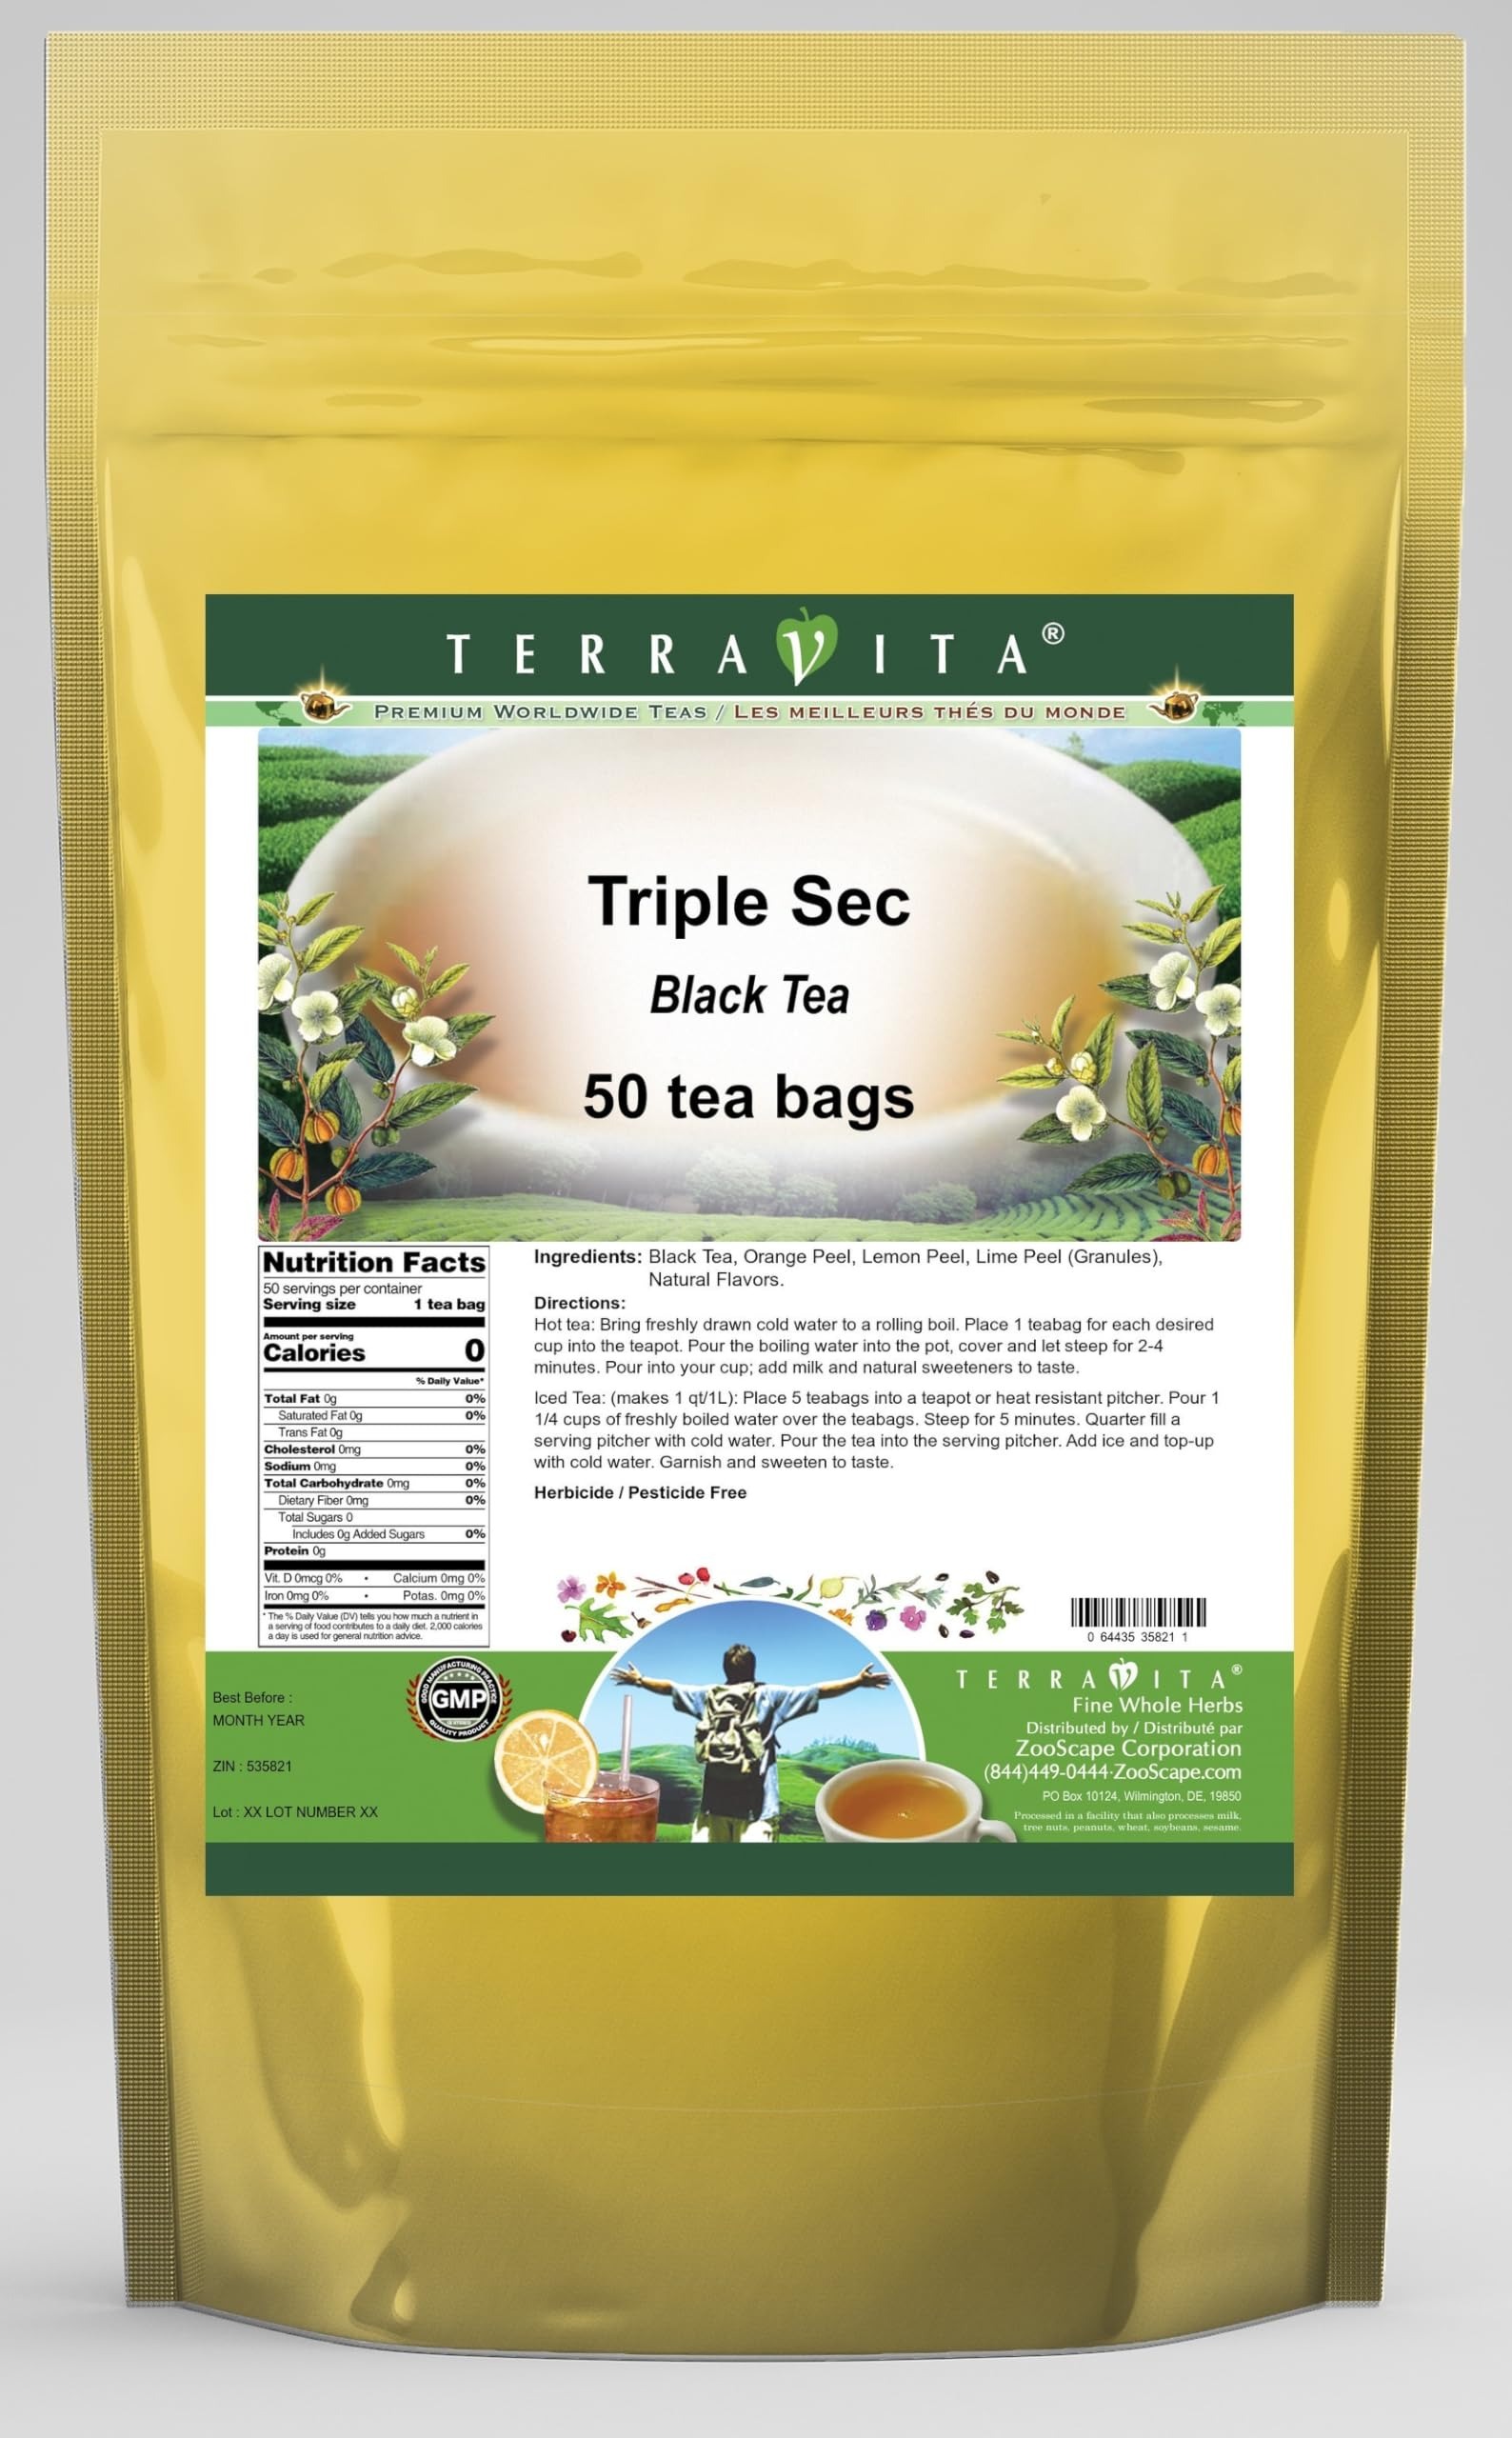
Item Name: Triple Sec Black Tea (50 tea bags, ZIN: 535821) - 2 Pack
Bullet Point 1: Our Triple Sec Black Tea is a tasty flavored Black tea with Orange Peel, Lemon Peel and Lime Peel that has a refreshing taste that will impress you! The unique Triple Sec taste is delicious! - Ingredients: Black tea, Orange Peel, Lemon Peel, Lime Peel and Natural Triple Sec Flavor.
Bullet Point 2: No fillers.
Bullet Point 3: Manufacturer: TerraVita
Bullet Point 4: Size: 50 tea bags
Bullet Point 5: Black Tea Bags - Packed in a convenient upright pouch!
Product Description: Our Triple Sec Black Tea is a tasty flavored Black tea with Orange Peel, Lemon Peel and Lime Peel that has a refreshing taste that will impress you! The unique Triple Sec taste is delicious! - Ingredients: Black tea, Orange Peel, Lemon Peel, Lime Peel and Natural Triple Sec Flavor. - Hot tea brewing method: Bring freshly drawn cold water to a rolling boil. Place 1 teabag for each desired cup into the teapot. Pour the boiling water into the pot, cover and let steep for 2-4 minutes. Pour into your cup; add milk and natural sweeteners to taste. - Iced tea brewing method: (to make 1 liter/quart): Place 5 teabags into a teapot or heat resistant pitcher. Pour 1 1/4 cups of freshly boiled water over the teabags. Steep for 5 minutes. Quarter fill a serving pitcher with cold water. Pour the tea into the serving pitcher. Add ice and top-up with cold water. Garnish and sweeten to taste. - TerraVita is an exclusive line of premium-quality, natural source products that use only the finest, purest and most potent ingredients found around the world. TerraVita is hallmarked by the highest possible standards of purity, potency, stability and freshness. All of our products are prepared with the highest elements of quality control, from raw materials through the entire manufacturing process, up to and including the moment that the bottles or bags are sealed for freshness and shipped out to you. Our highest possible standards are certified by independent laboratories and backed by our personal guarantee. - TerraVita exists to meet and ensure your family's health and wellness without the harmful effects of chemicals and health products. We strive to make all of our products affordable and reliable and are constantly searching the market to maintain our affordability and to look for new ways
Value: 100.0
Unit: Count

Price: 53.01